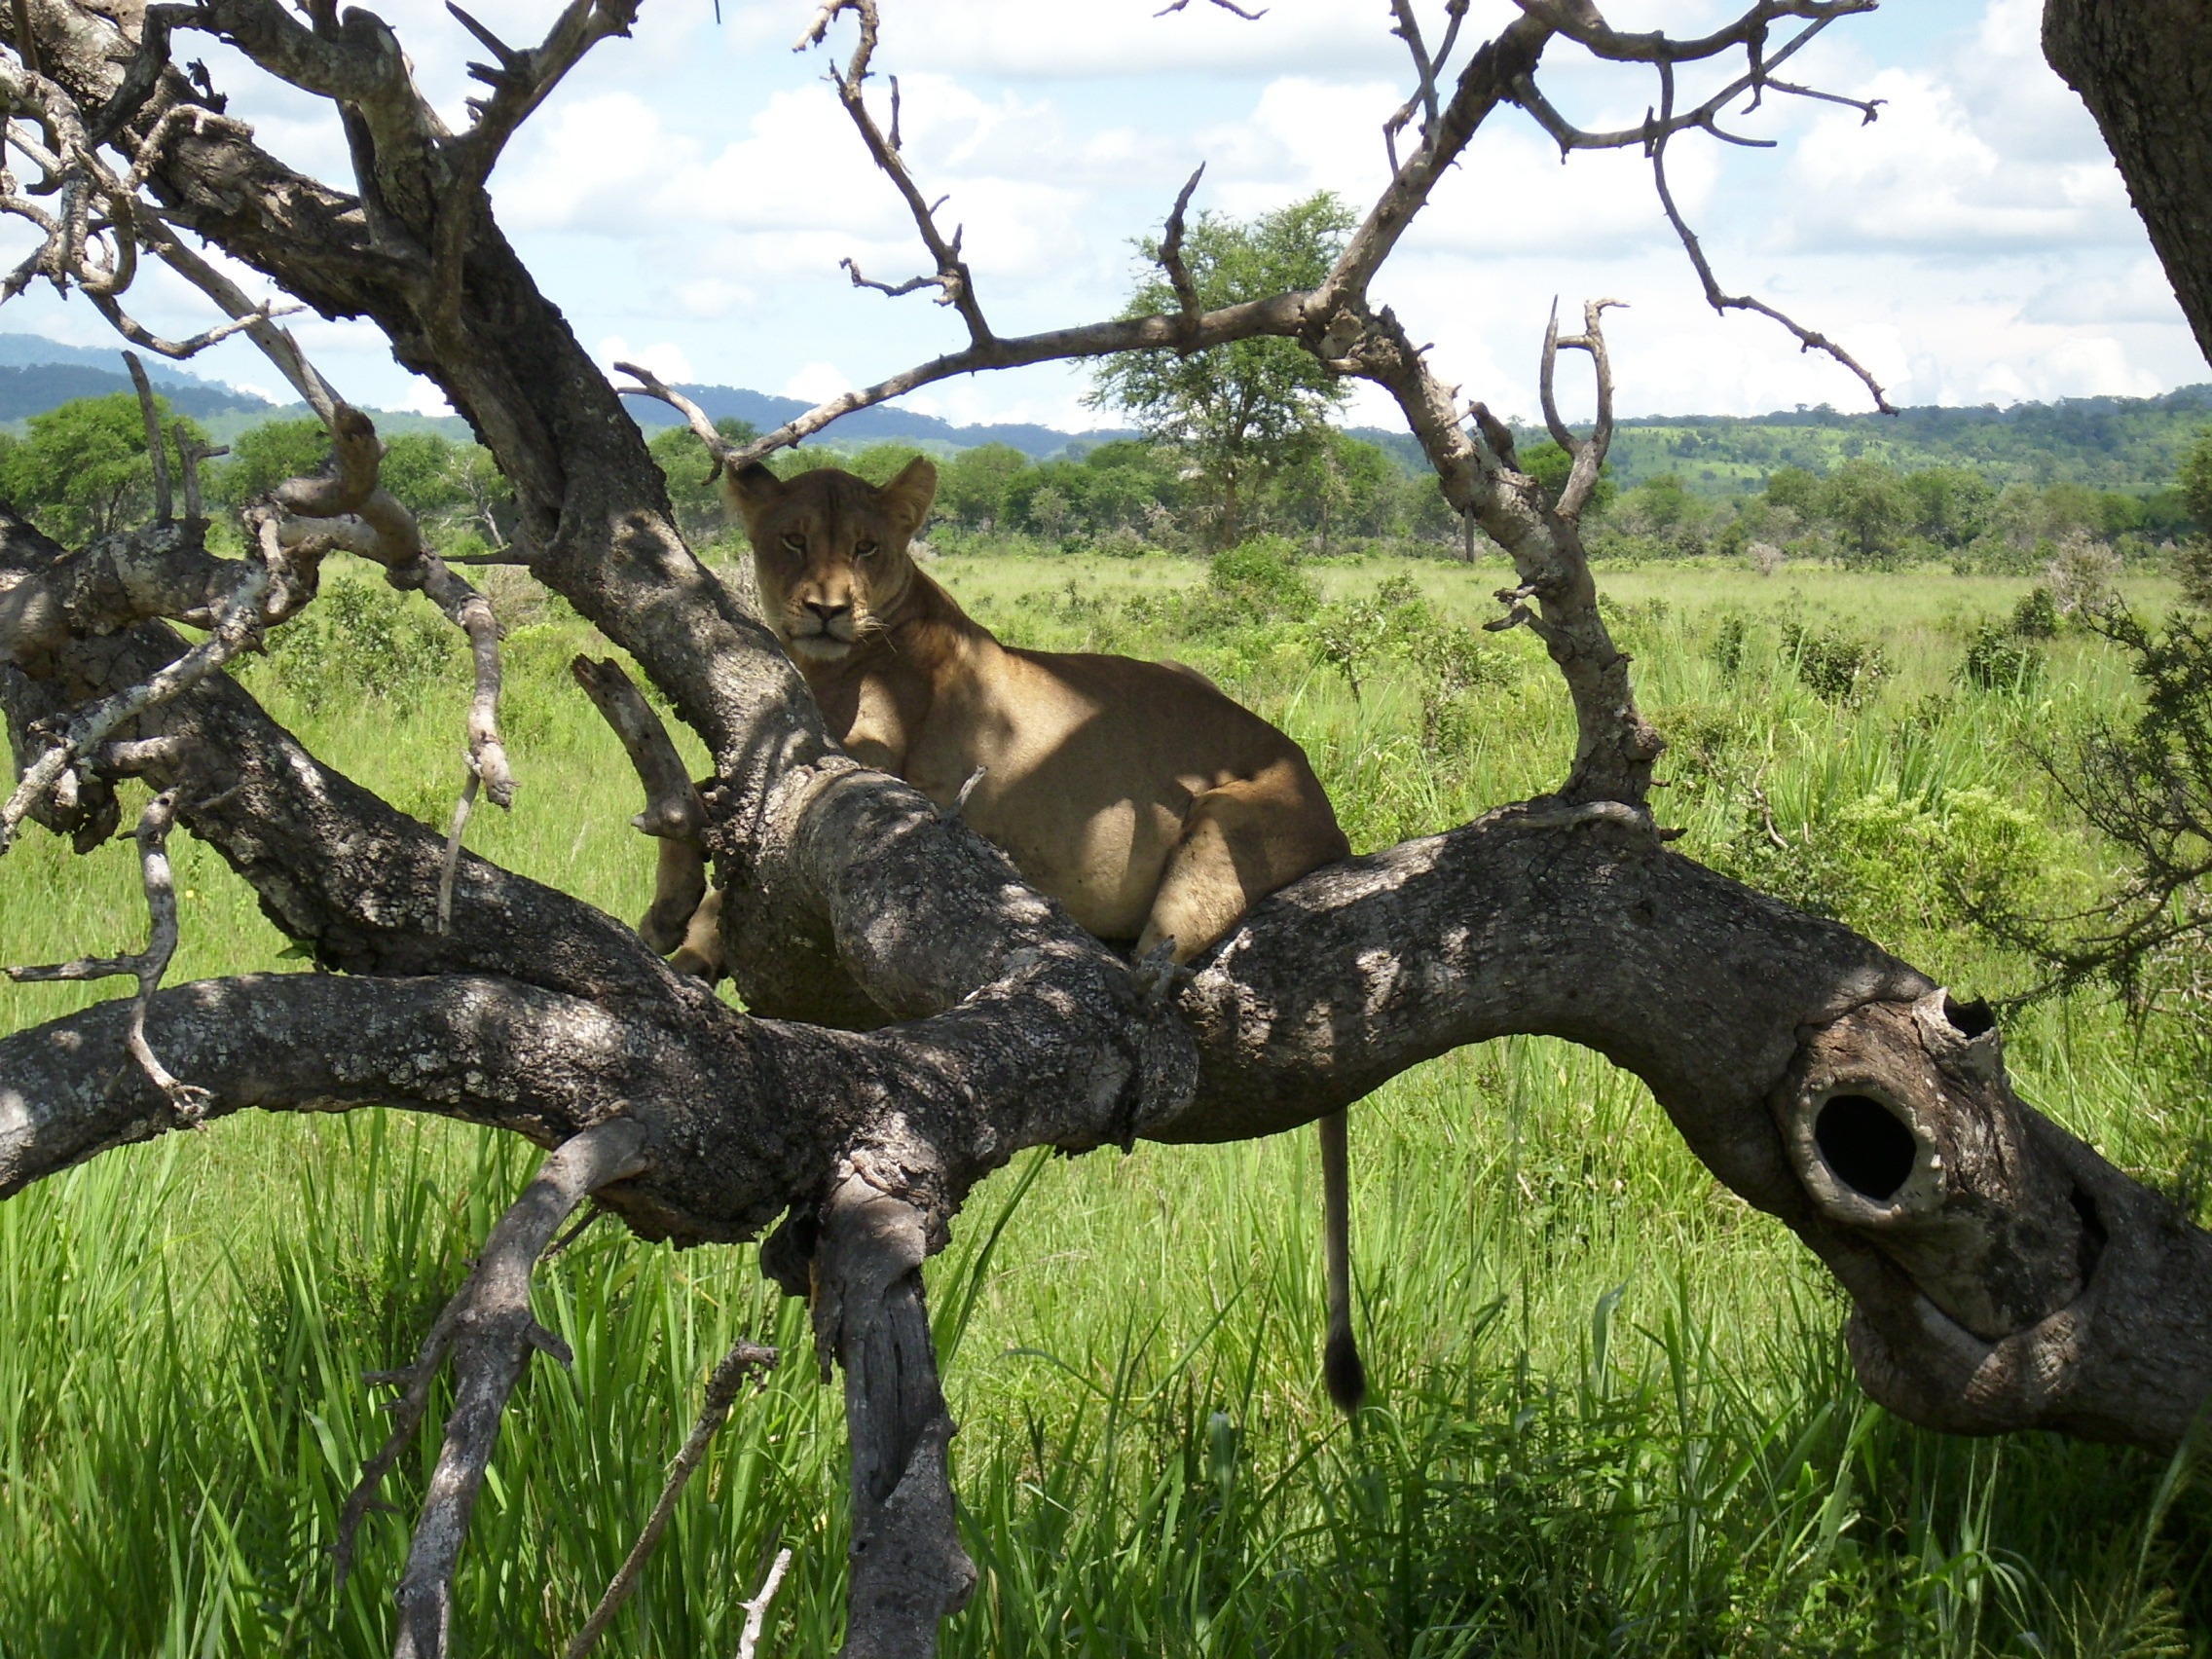
tree, wilderness, flower, wildlife, rural, africa, national park, fauna, lion, mikumi, tansnia